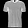
Label: T - shirt / top